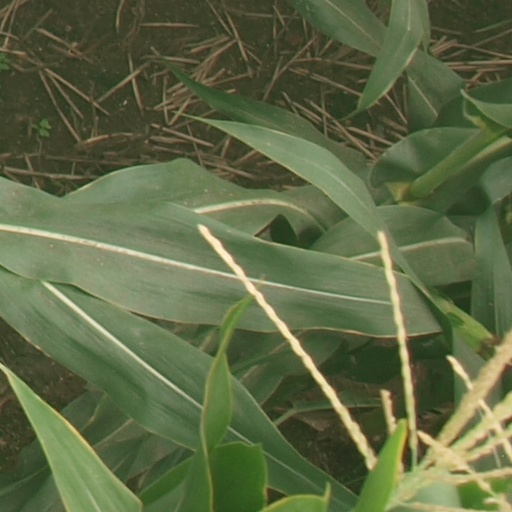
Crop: maize; corn